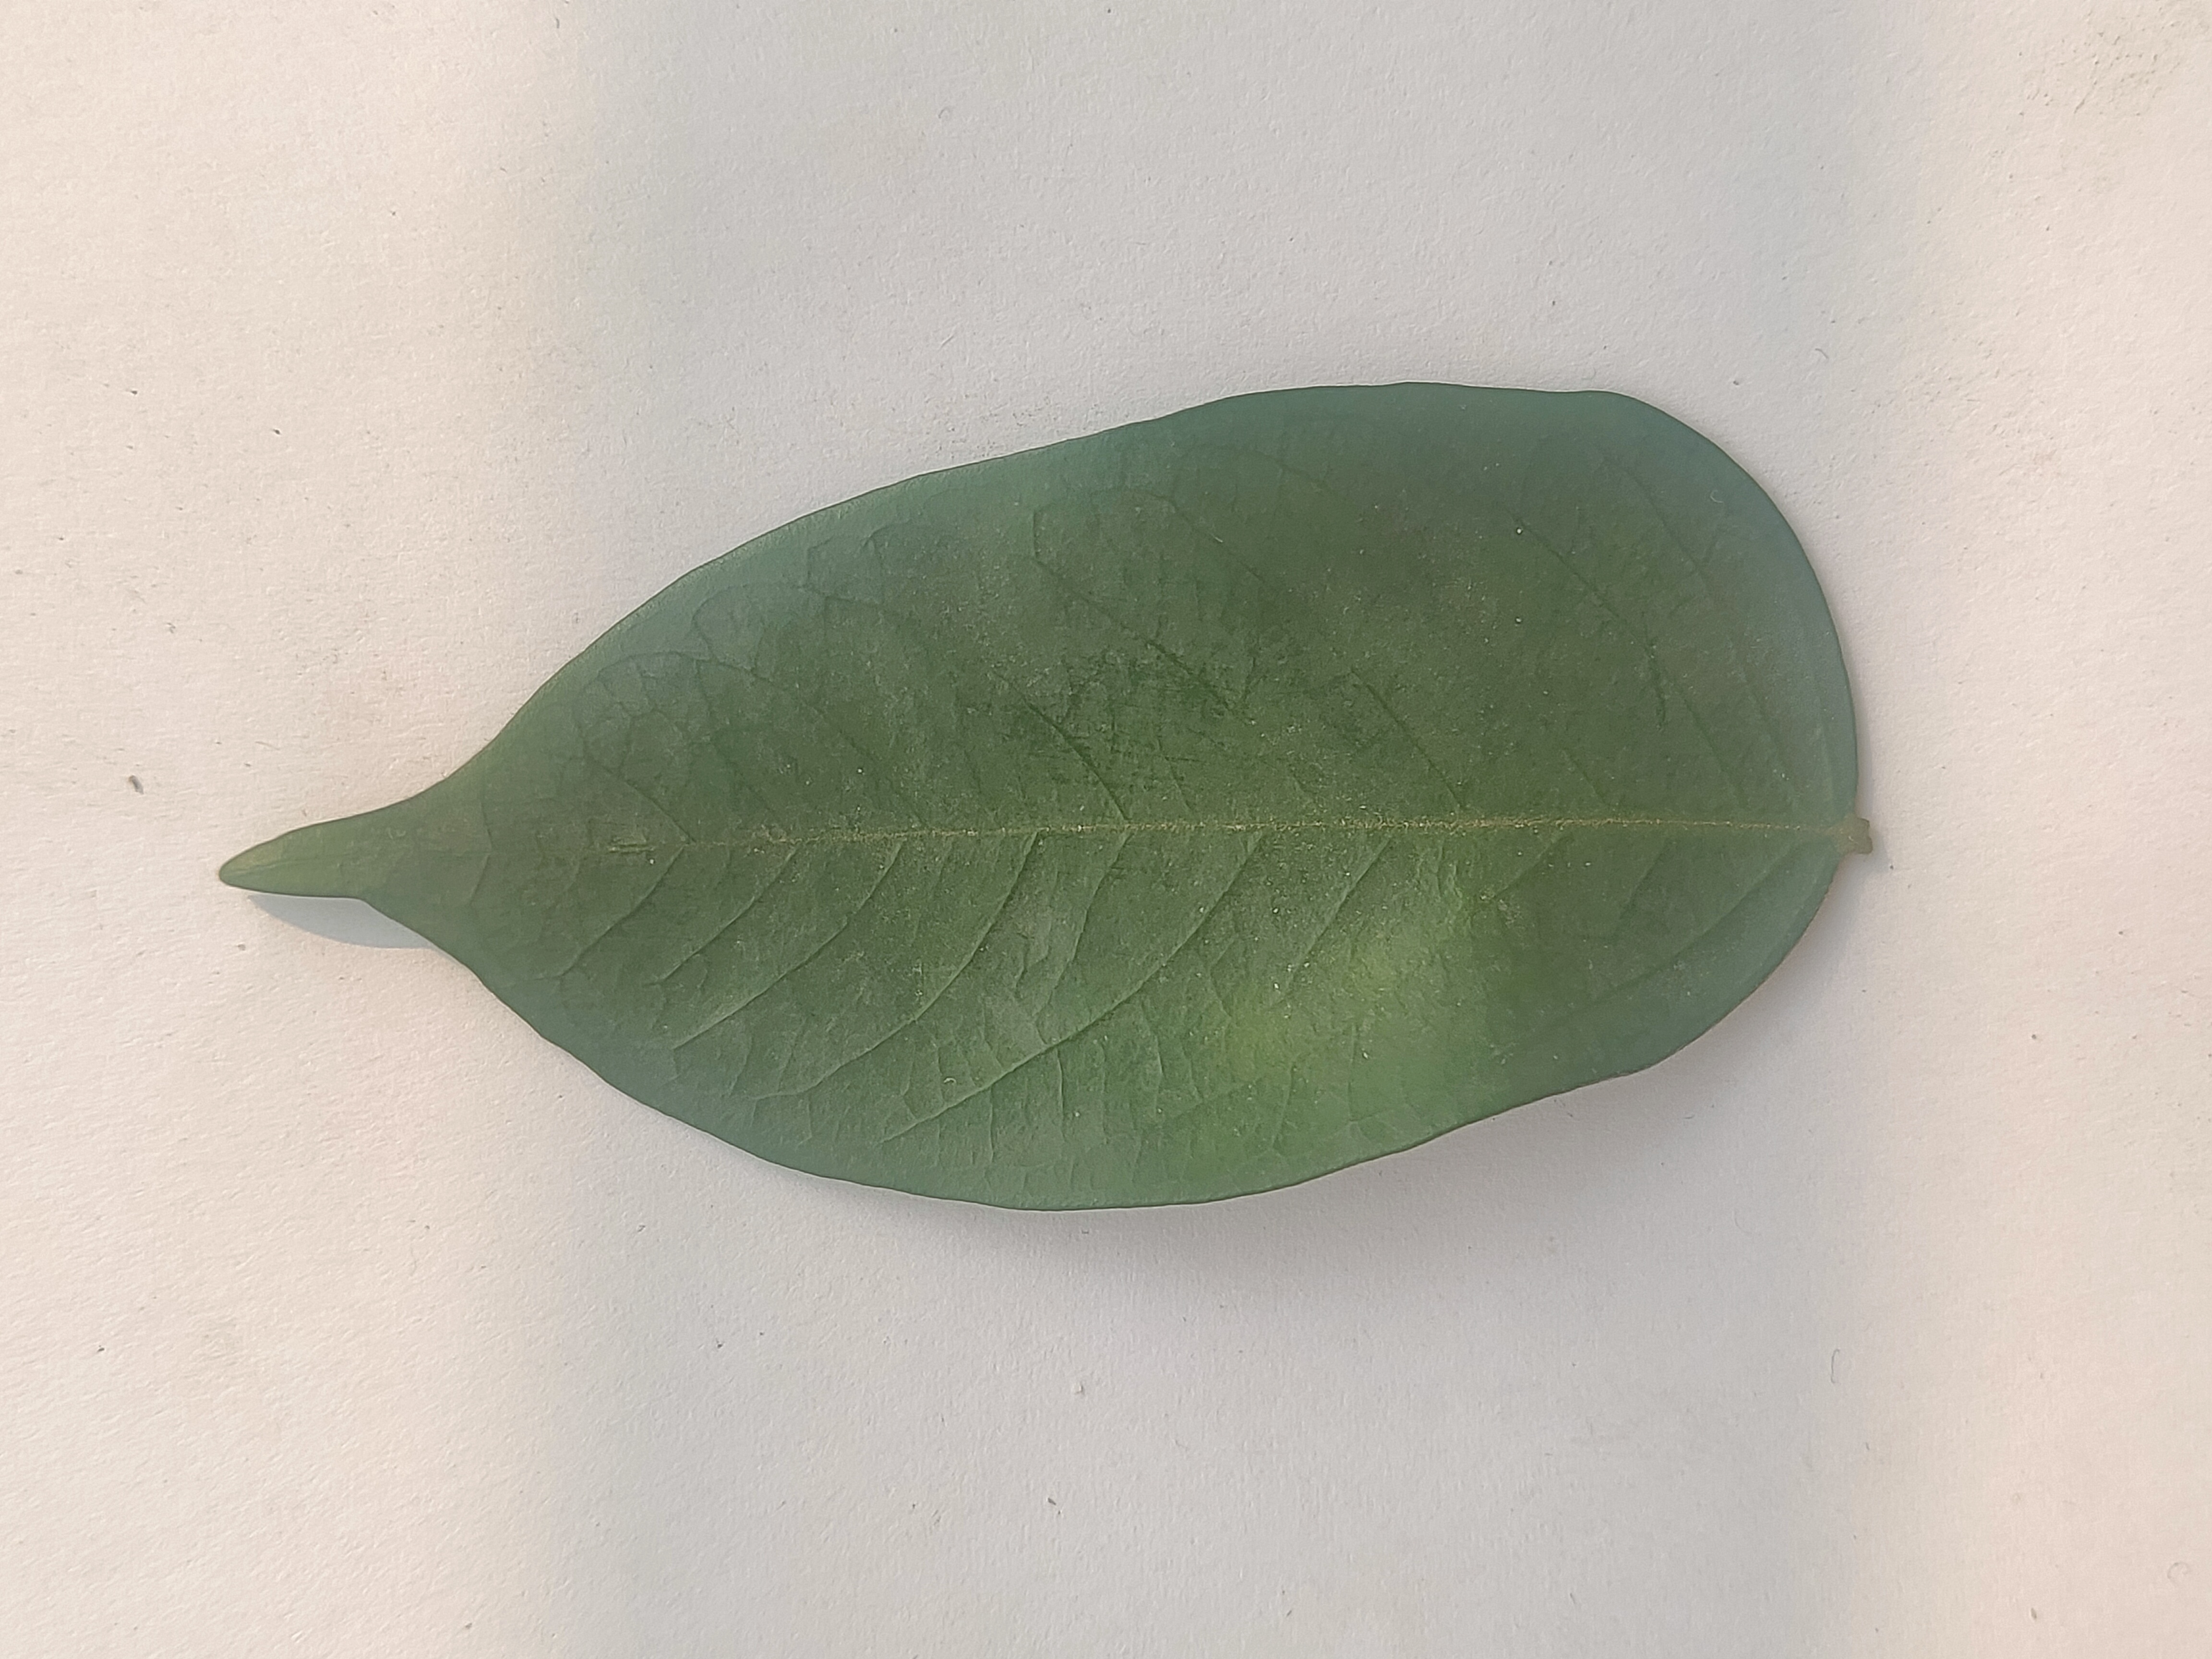
Leaf variety: Star Fruit